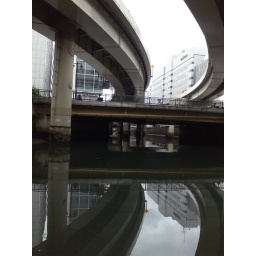
another Tokyo in the river like a mirror